Aller (Germany)

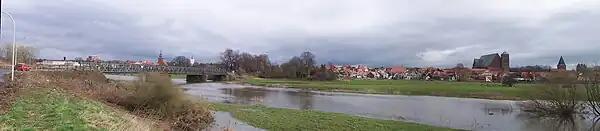
Floods on the Old Aller near Verden

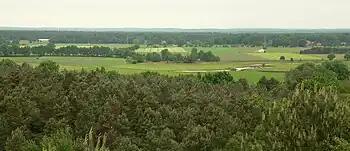
The Aller Valley near Wietze. In the background, the low hills of the Lüneburg Heath

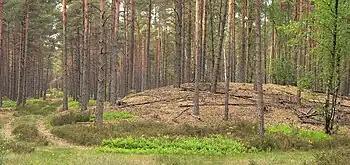
Inland dunes in the pine forest north of the Aller near Winsen an der Aller

After the Aller has passed through the hills of Saxony-Anhalt it enters the Wolfsburg area into the ice age drainage channel of the Aller glacial valley, part of the Breslau-Magdeburg-Bremen glacial valley. The valley is on average wide and was formed during the penultimate ice age, the Saale glaciation about 200,000 years ago, and drained meltwaters from the ice sheet into the North Sea. The present course of the Aller in the miles-wide glacial valley does not reflect the courses of numerous streams of earlier centuries and millennia. For a long time there was a system of interwoven water courses, which changed their location and size depending on the materials and quantities of water being carried. Today there is a large number of dry oxbow lakes, river beds and branches in the water meadows. Climatic conditions and erosion also changed the landscape around the streams of the glacial valley. For example the wind formed inland sand dunes parallel to the river, especially on the northern side of the valley, around which the river sometimes snaked in meanders.